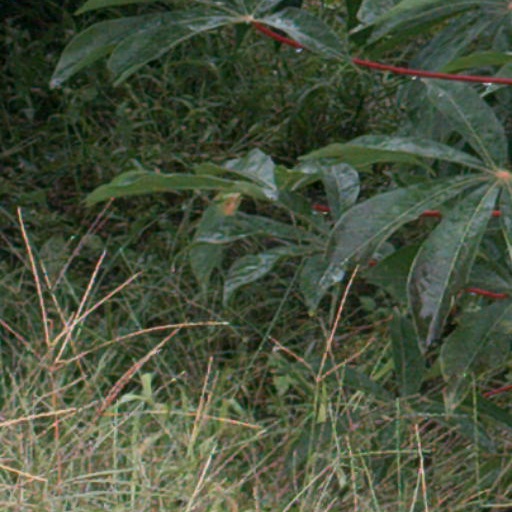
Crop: cassava